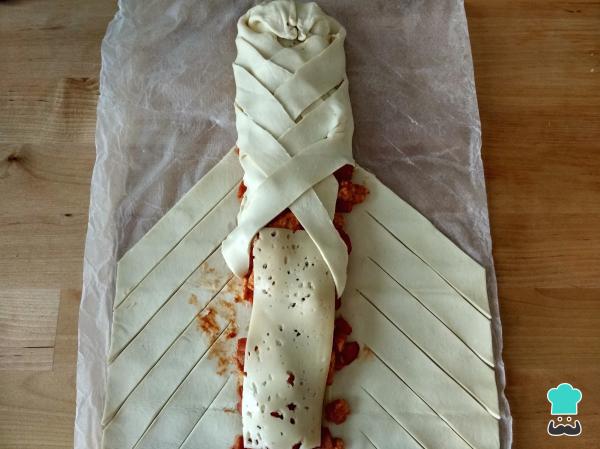
Hacemos una trenza con el hojaldre, combinando trozos de hojaldre de la parte izquierda y de la parte derecha.Si tienes duda sobre cómo realizar este procedimiento, puedes echar un vistazo a la receta de trenza de chocolate, una vídeo receta donde verás perfectamente cómo hacer la trenza con hojaldre.